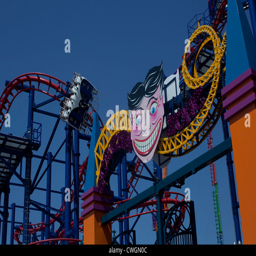
tourists enjoy a day out